Anthony Welters

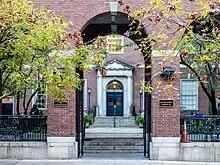
The exterior of Vanderbilt Hall at New York University's School of Law

Welters is the executive chairman of the BlackIvy Group. With his wife, Beatrice, he founded the AnBryce Scholarship Program, which provides full scholarships for first-generation students pursuing a professional degree.